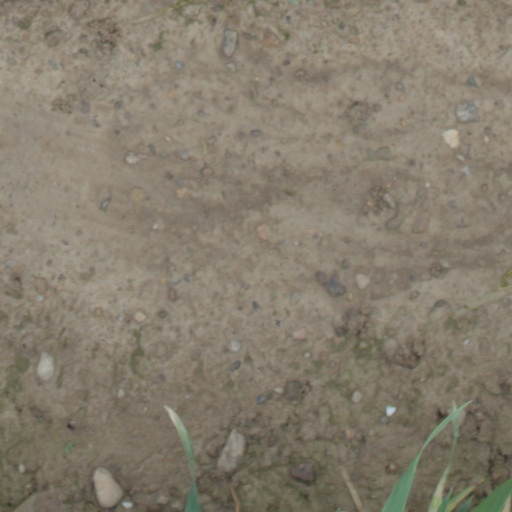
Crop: wheat